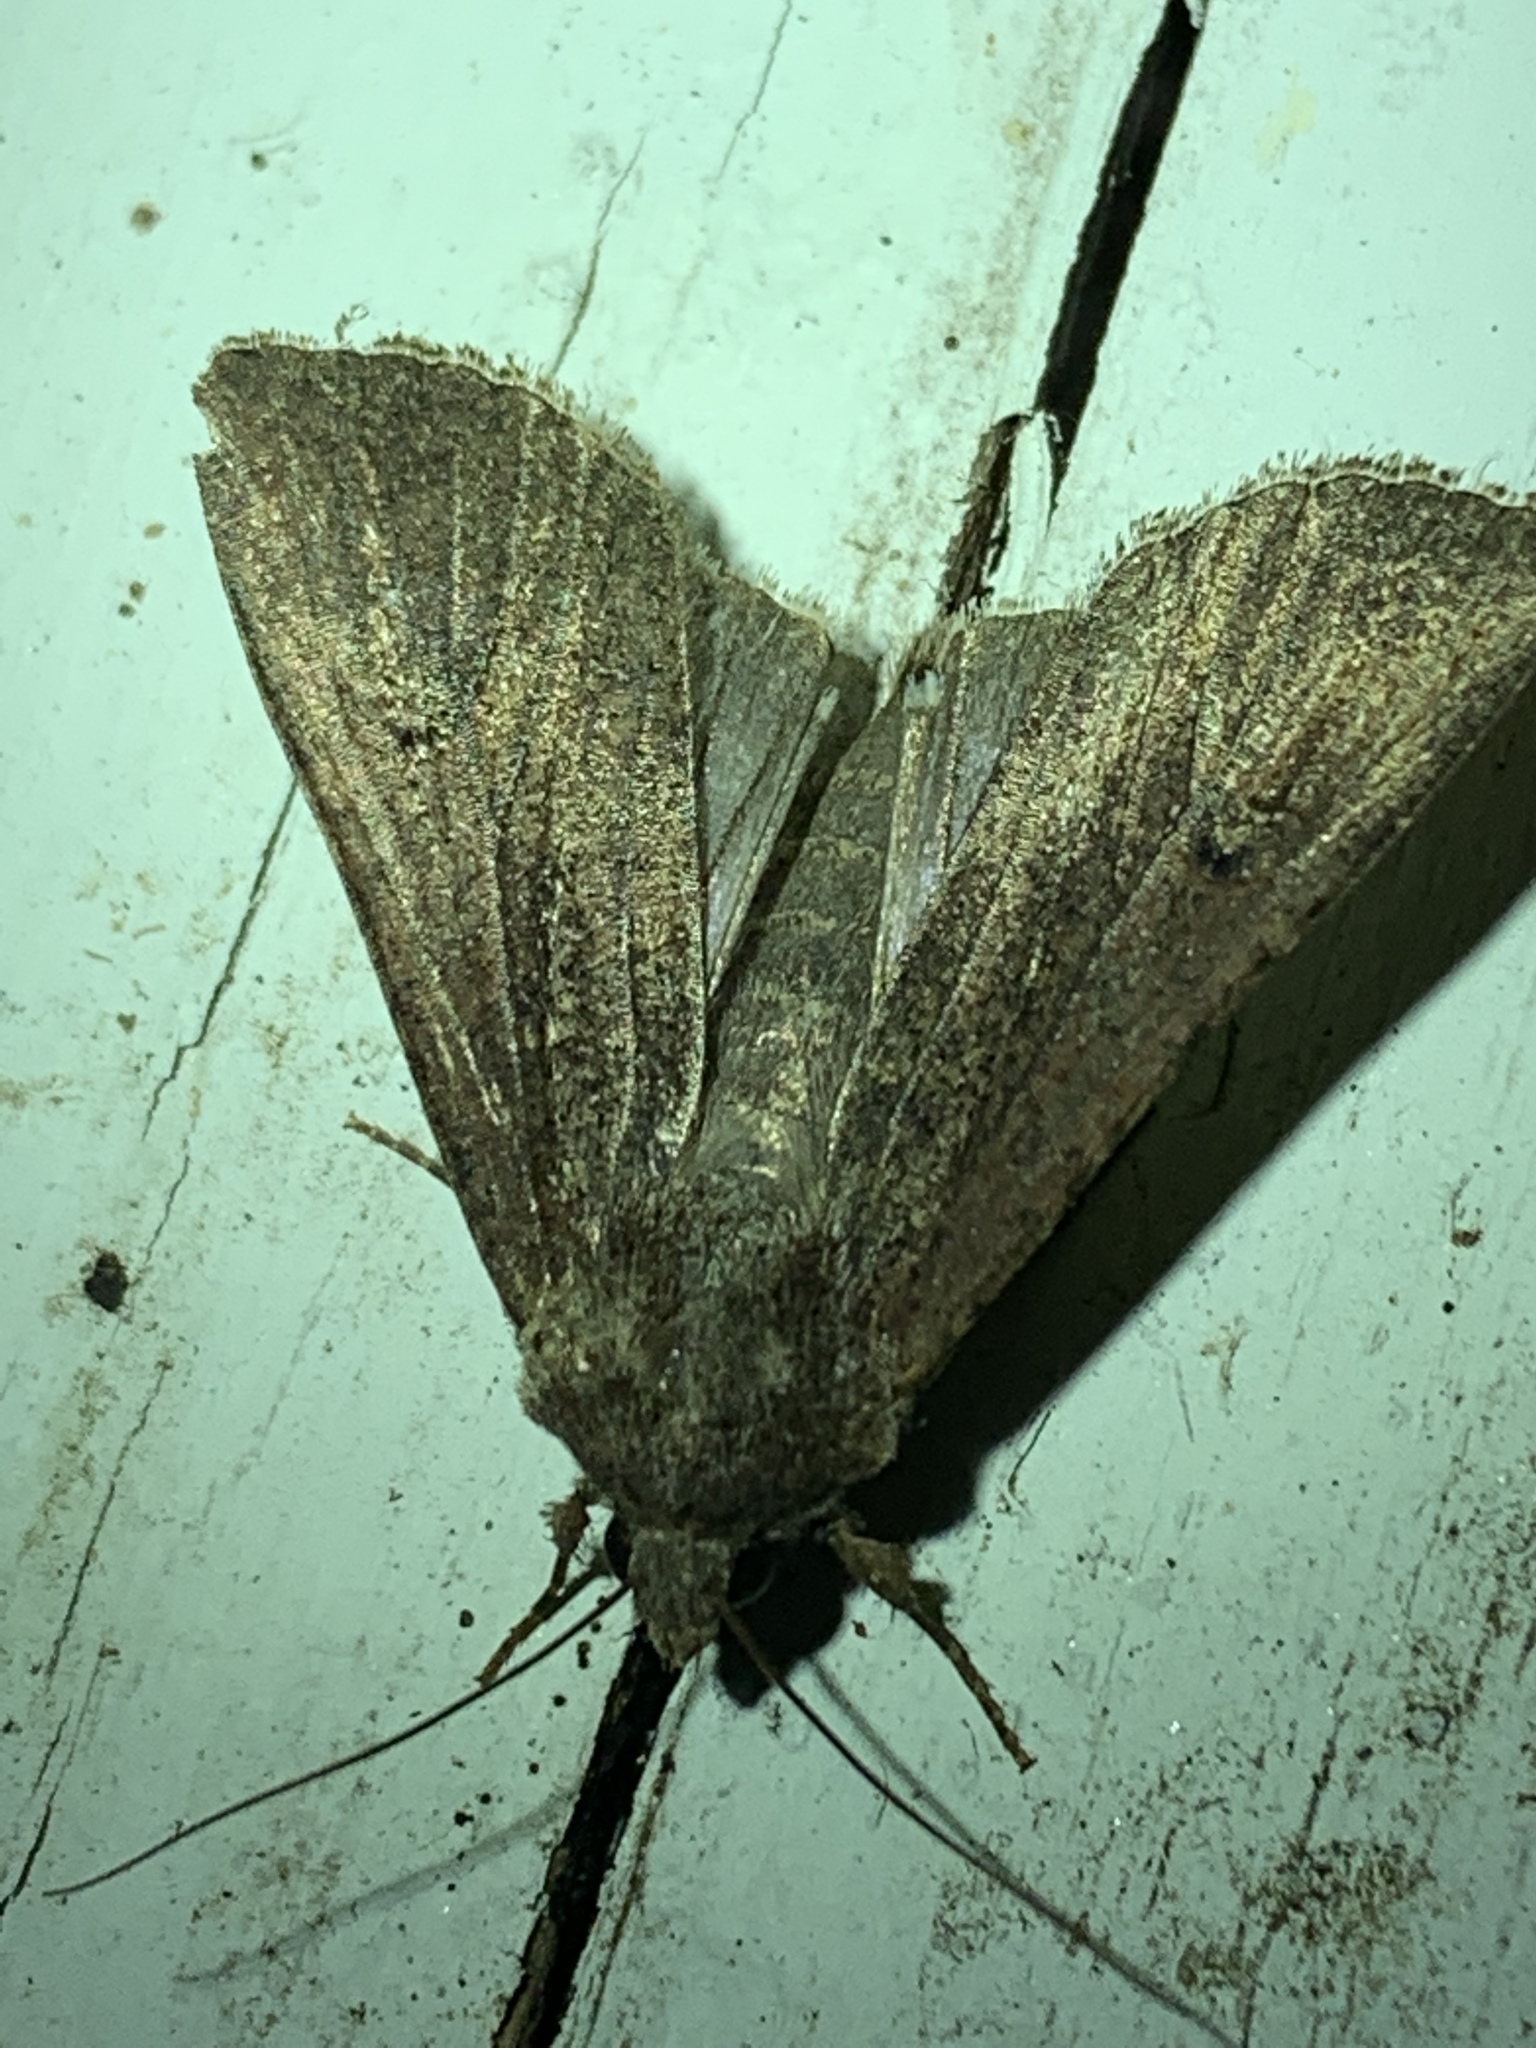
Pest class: cutworms